Langdale Chase

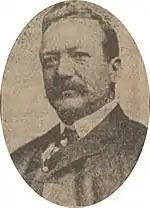
John Bouch Willows

John Bouch Willows (1850-1924) who bought the house was born in Kingston upon Hull in 1850. His father was John Green Wills Willows founder of the large seed oil manufacturers Messrs Willows Holt and Willows in Hull. John entered the family firm and later became a partner. When the firm merged in to British Oil and Cake Company he became a Director of this firm.